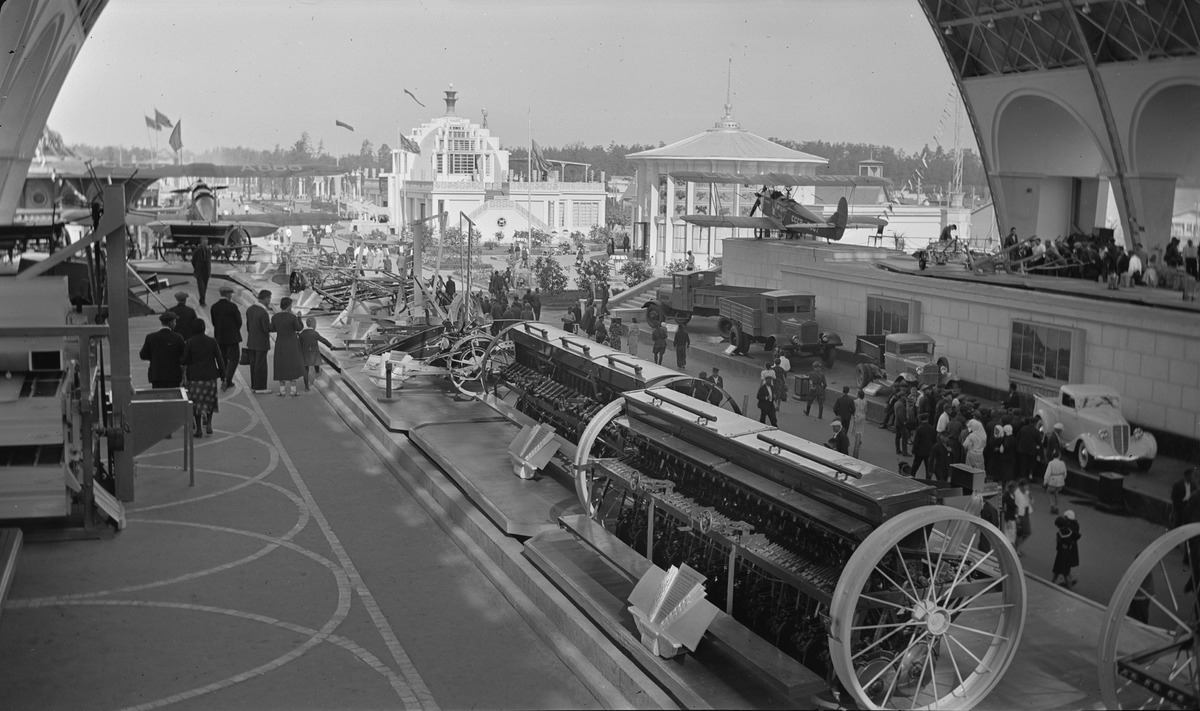
Moskovan maatalousnäyttely 1939
Moscow Agricultural Exhibition 1939
sisällön kuvaus: Moskovan maatalousnäyttely Moskovassa elokuussa 1939. Yleisvenäläinen näyttelykeskus. content description: Moscow Agricultural Exhibition in Moscow in August 1939. The All-Russia Exhibition Centre.
Vuosi: 1930
Paikka: Neuvostoliitto, Moskova, Neuvostoliitto, Moskova
Aiheet: arkkitehtuuri; maatalous; maatalouskoneet; maatalousnäyttelyt; messut; näyttelyt; rakennukset; ulkokuva; economy; agriculture; exhibition center; area; machines; exhibitions